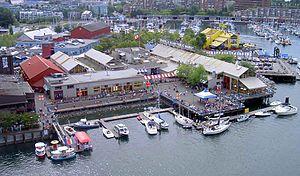
Granville Island est un petit quartier de Vancouver, situé au sud du pont Granville Street qui le relie au centre-ville. Il est situé sur l'île de False Creek.